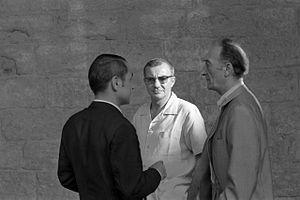
Jean Vilar au festival d'Avignon 1967 en compagnie d'Antoine Bourseiller et François Billetdoux
L'histoire de Suresnes, commune de la banlieue ouest de Paris, est particulièrement liée à sa position géographique singulière, entre la Seine et le mont Valérien, l'un des points les plus élevés de l'agglomération parisienne. Ses activités économiques se développent ainsi historiquement en lien avec cet environnement, de la pêche sur le fleuve, en passant par la culture de la vigne sur les coteaux, l'industrie automobile et aéronautique le long de la Seine et, depuis la création du centre d'affaires de La Défense dans les communes voisines de Courbevoie et de Puteaux, par l'accueil de sièges de grandes entreprises.
Jean Vilar, né le 25 mars 1912 à Sète et mort le 28 mai 1971 dans la même ville, est un comédien de théâtre et de cinéma, metteur en scène, directeur de théâtre et auteur français.
François Billetdoux est un auteur dramatique et romancier français. Il est l'un des promoteurs du nouveau théâtre ; ses œuvres décrivent le monde avec un humour féroce teinté de burlesque qui tourne parfois à l'humour noir.
Le Festival d'Avignon est la plus importante manifestation de théâtre et de spectacle vivant du monde, par le nombre de créations et de spectateurs réunis.
Antoine Bourseiller est un comédien français, metteur en scène et directeur de théâtre et d'opéra.